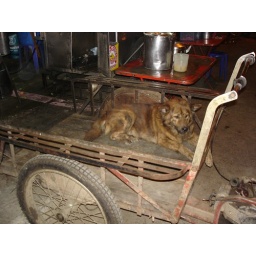
Huge tiger dog in cart